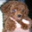
Label: dog